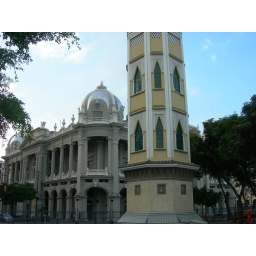
Base of the clock tower in Guayaquil